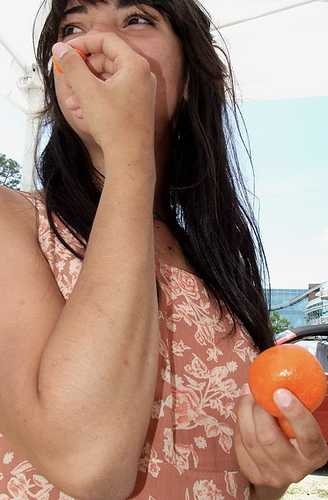
Label: Orange